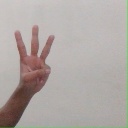
अक्षर: व